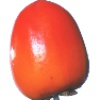
Label: kaki